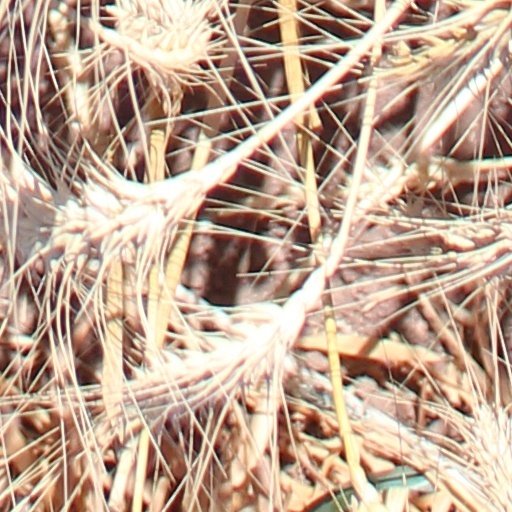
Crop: wheat